Straight edge

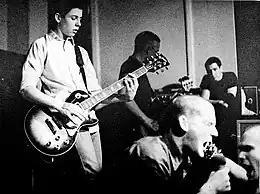
Minor Threat, pictured in 1981, coined the term "straight edge".

Straight edge grew out of hardcore punk in the late 1970s and early 1980s and was partly characterized by shouted rather than sung vocals. Straight-edge individuals of this early era often associated with the original punk ideals such as individualism, disdain for work and school, and live-for-the-moment attitudes. The movement was influenced by the political and social climate of its origin, around the time of the "Just Say No" campaign and a rise in conservative viewpoints. The discipline of the subculture came from a mix of leftist radicalism and conservative influences.